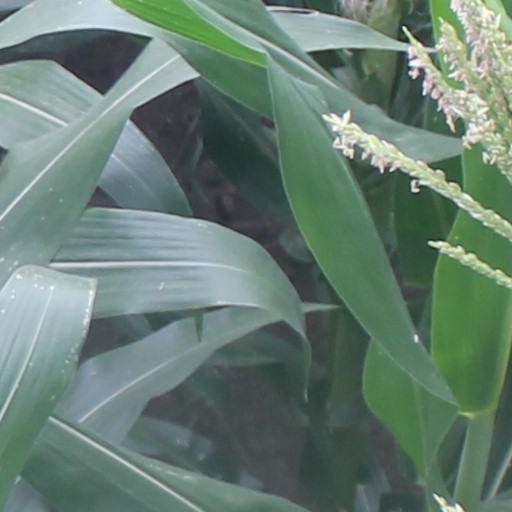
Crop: maize; corn